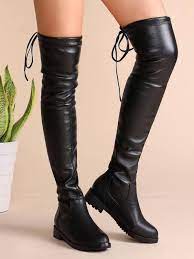
Label: Sneaker